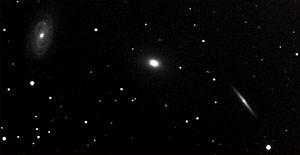
NGC 5981-82-85 forment un groupe de galaxies situé dans la constellation du Dragon. Ces galaxies, curieusement alignées, sont distantes d'environ 100 millions d'années-lumière.